Plainfield, Indiana

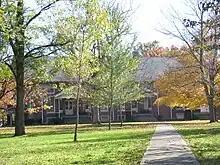
Plainfield Friends Meeting

In 1822, a tract of land which included the area now known as Plainfield was obtained by Jeremiah Hadley of Preble County, Ohio. Ten years later he sold it to his son, Elias Hadley. Levi Jessup and Elias Hadley laid out the town in 1839. Plainfield was incorporated as a town in 1839. The town got its name from the early Friends (Quakers) who settled around the area and established several meetinghouses throughout the county, including the important Western Yearly Meeting of Friends in Plainfield. The Friends were "plain" people, and thus the name "Plainfield". The high school continues to honor the Quakers, using the name for the school's mascot.